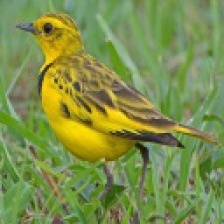
Species: GOLDEN PIPIT
Scientific name: TMETOTHYLACUS TENELLUS